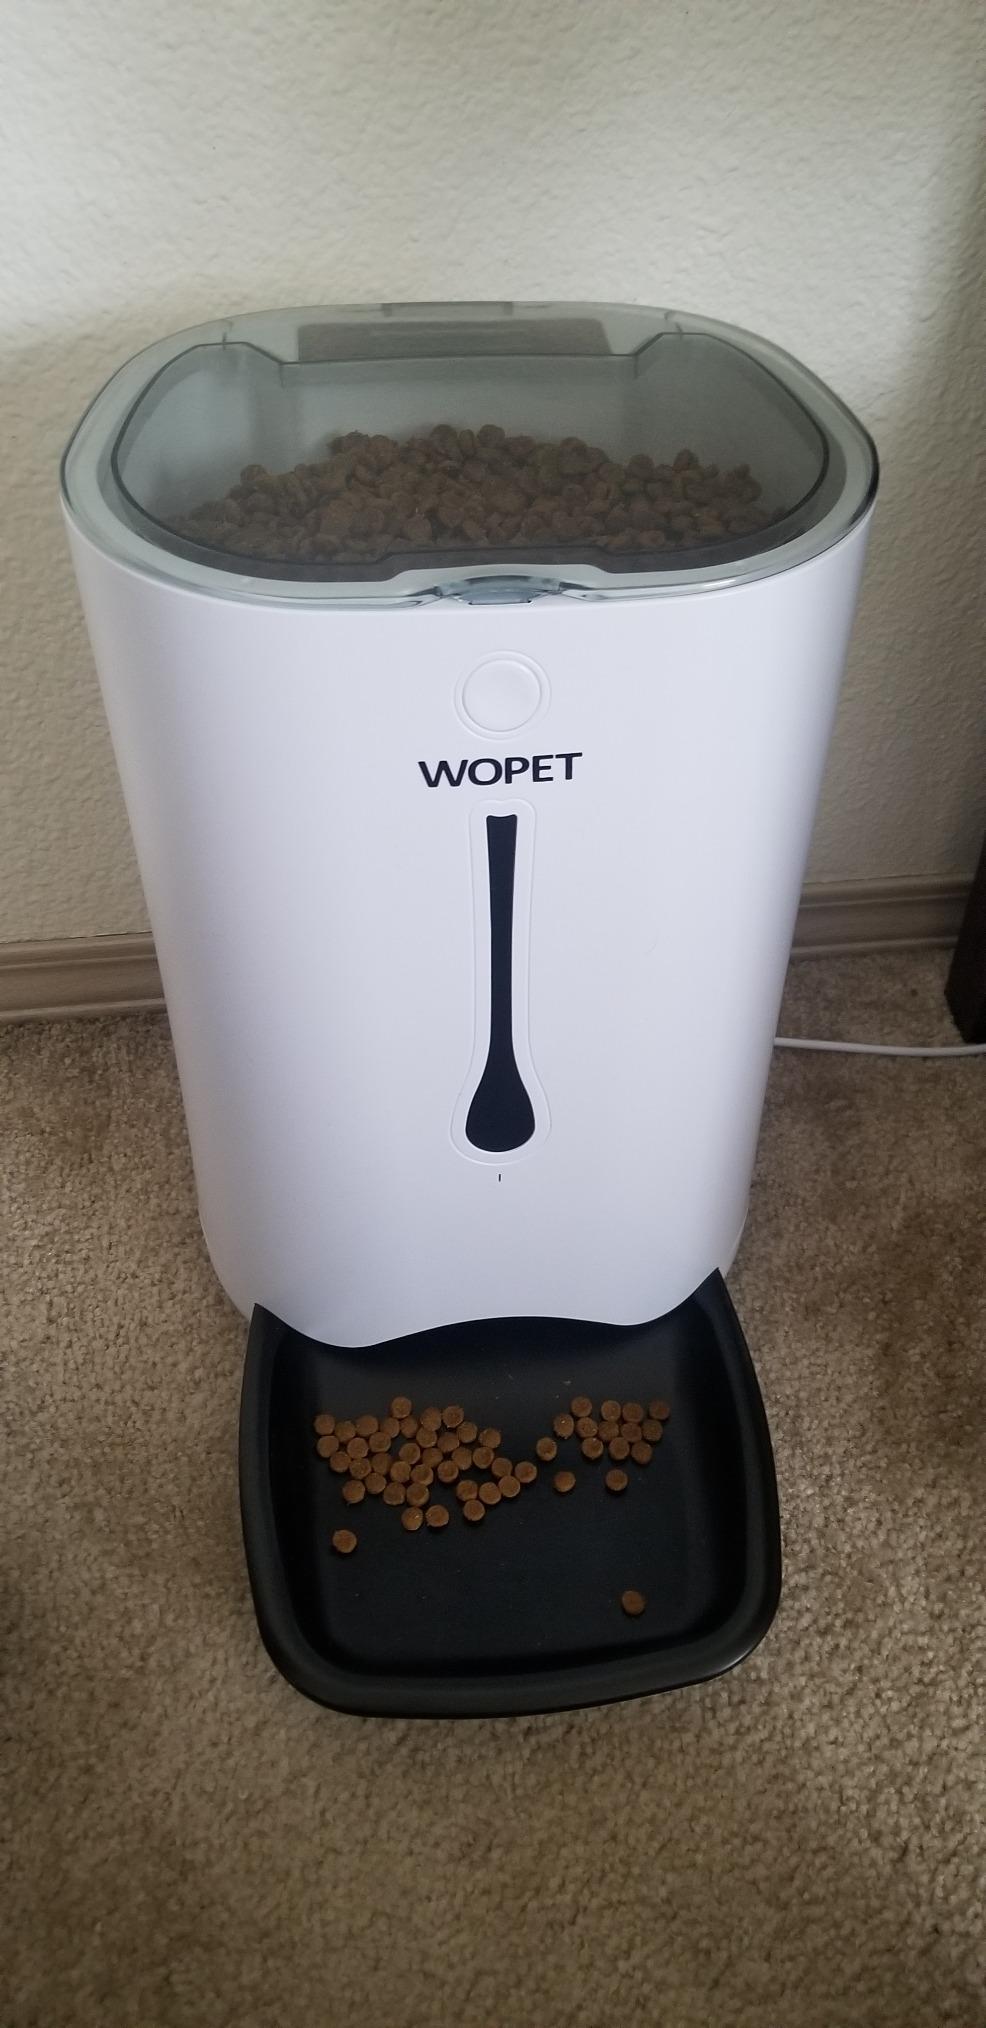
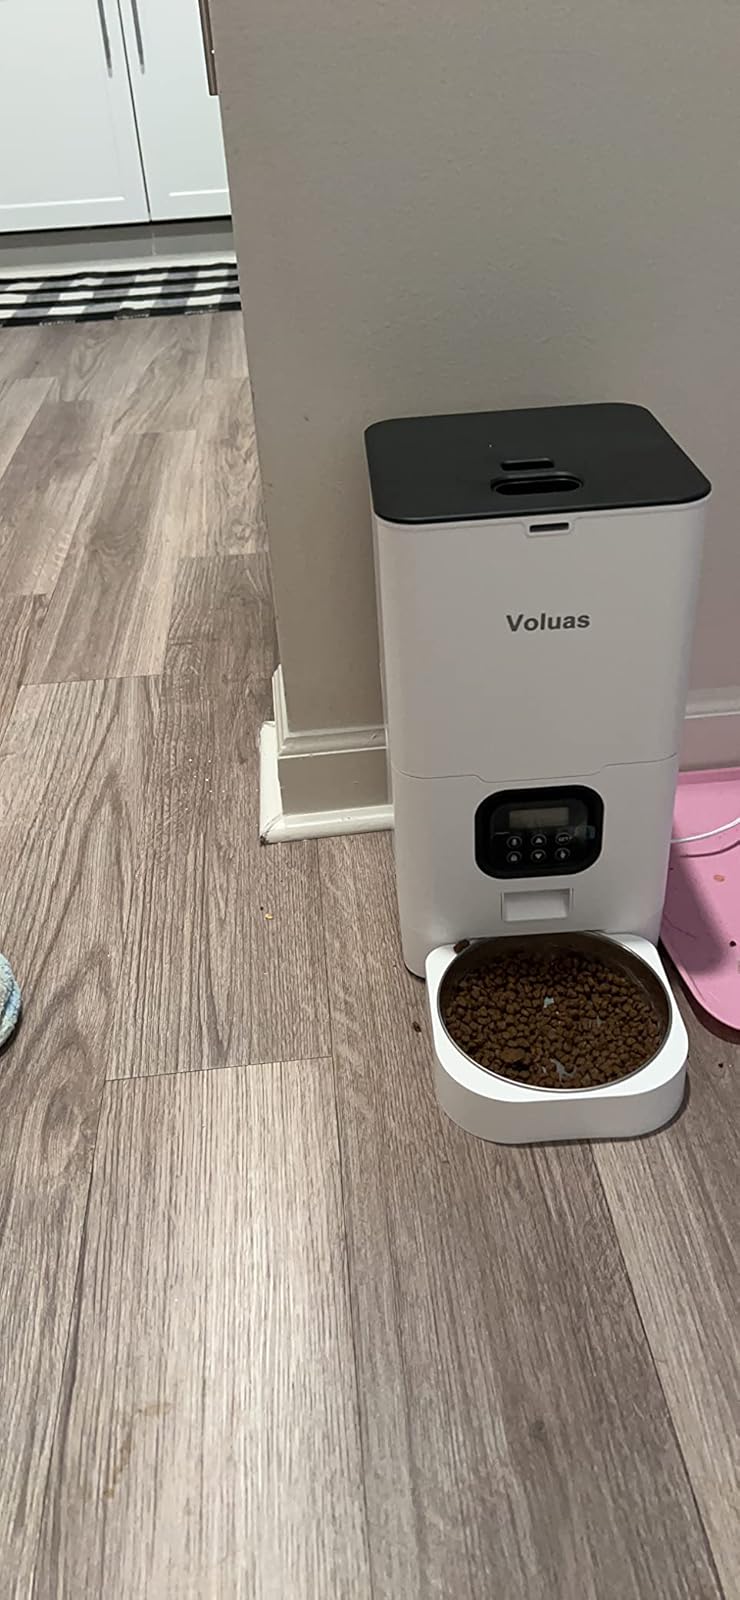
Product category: items_feeder
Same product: no